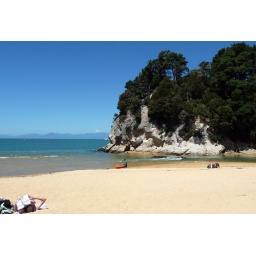
This beautiful beach with golden sands was at Kaiteriteri in the Able Tasman National Park